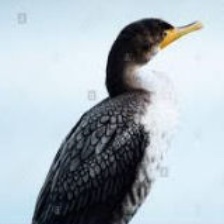
Species: DOUBLE BRESTED CORMARANT
Scientific name: PHALACROCORAX AURITUS